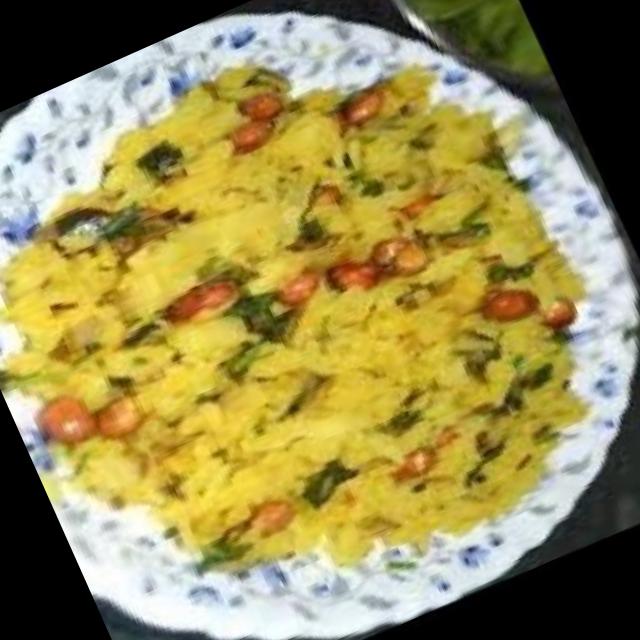
Dish: poha